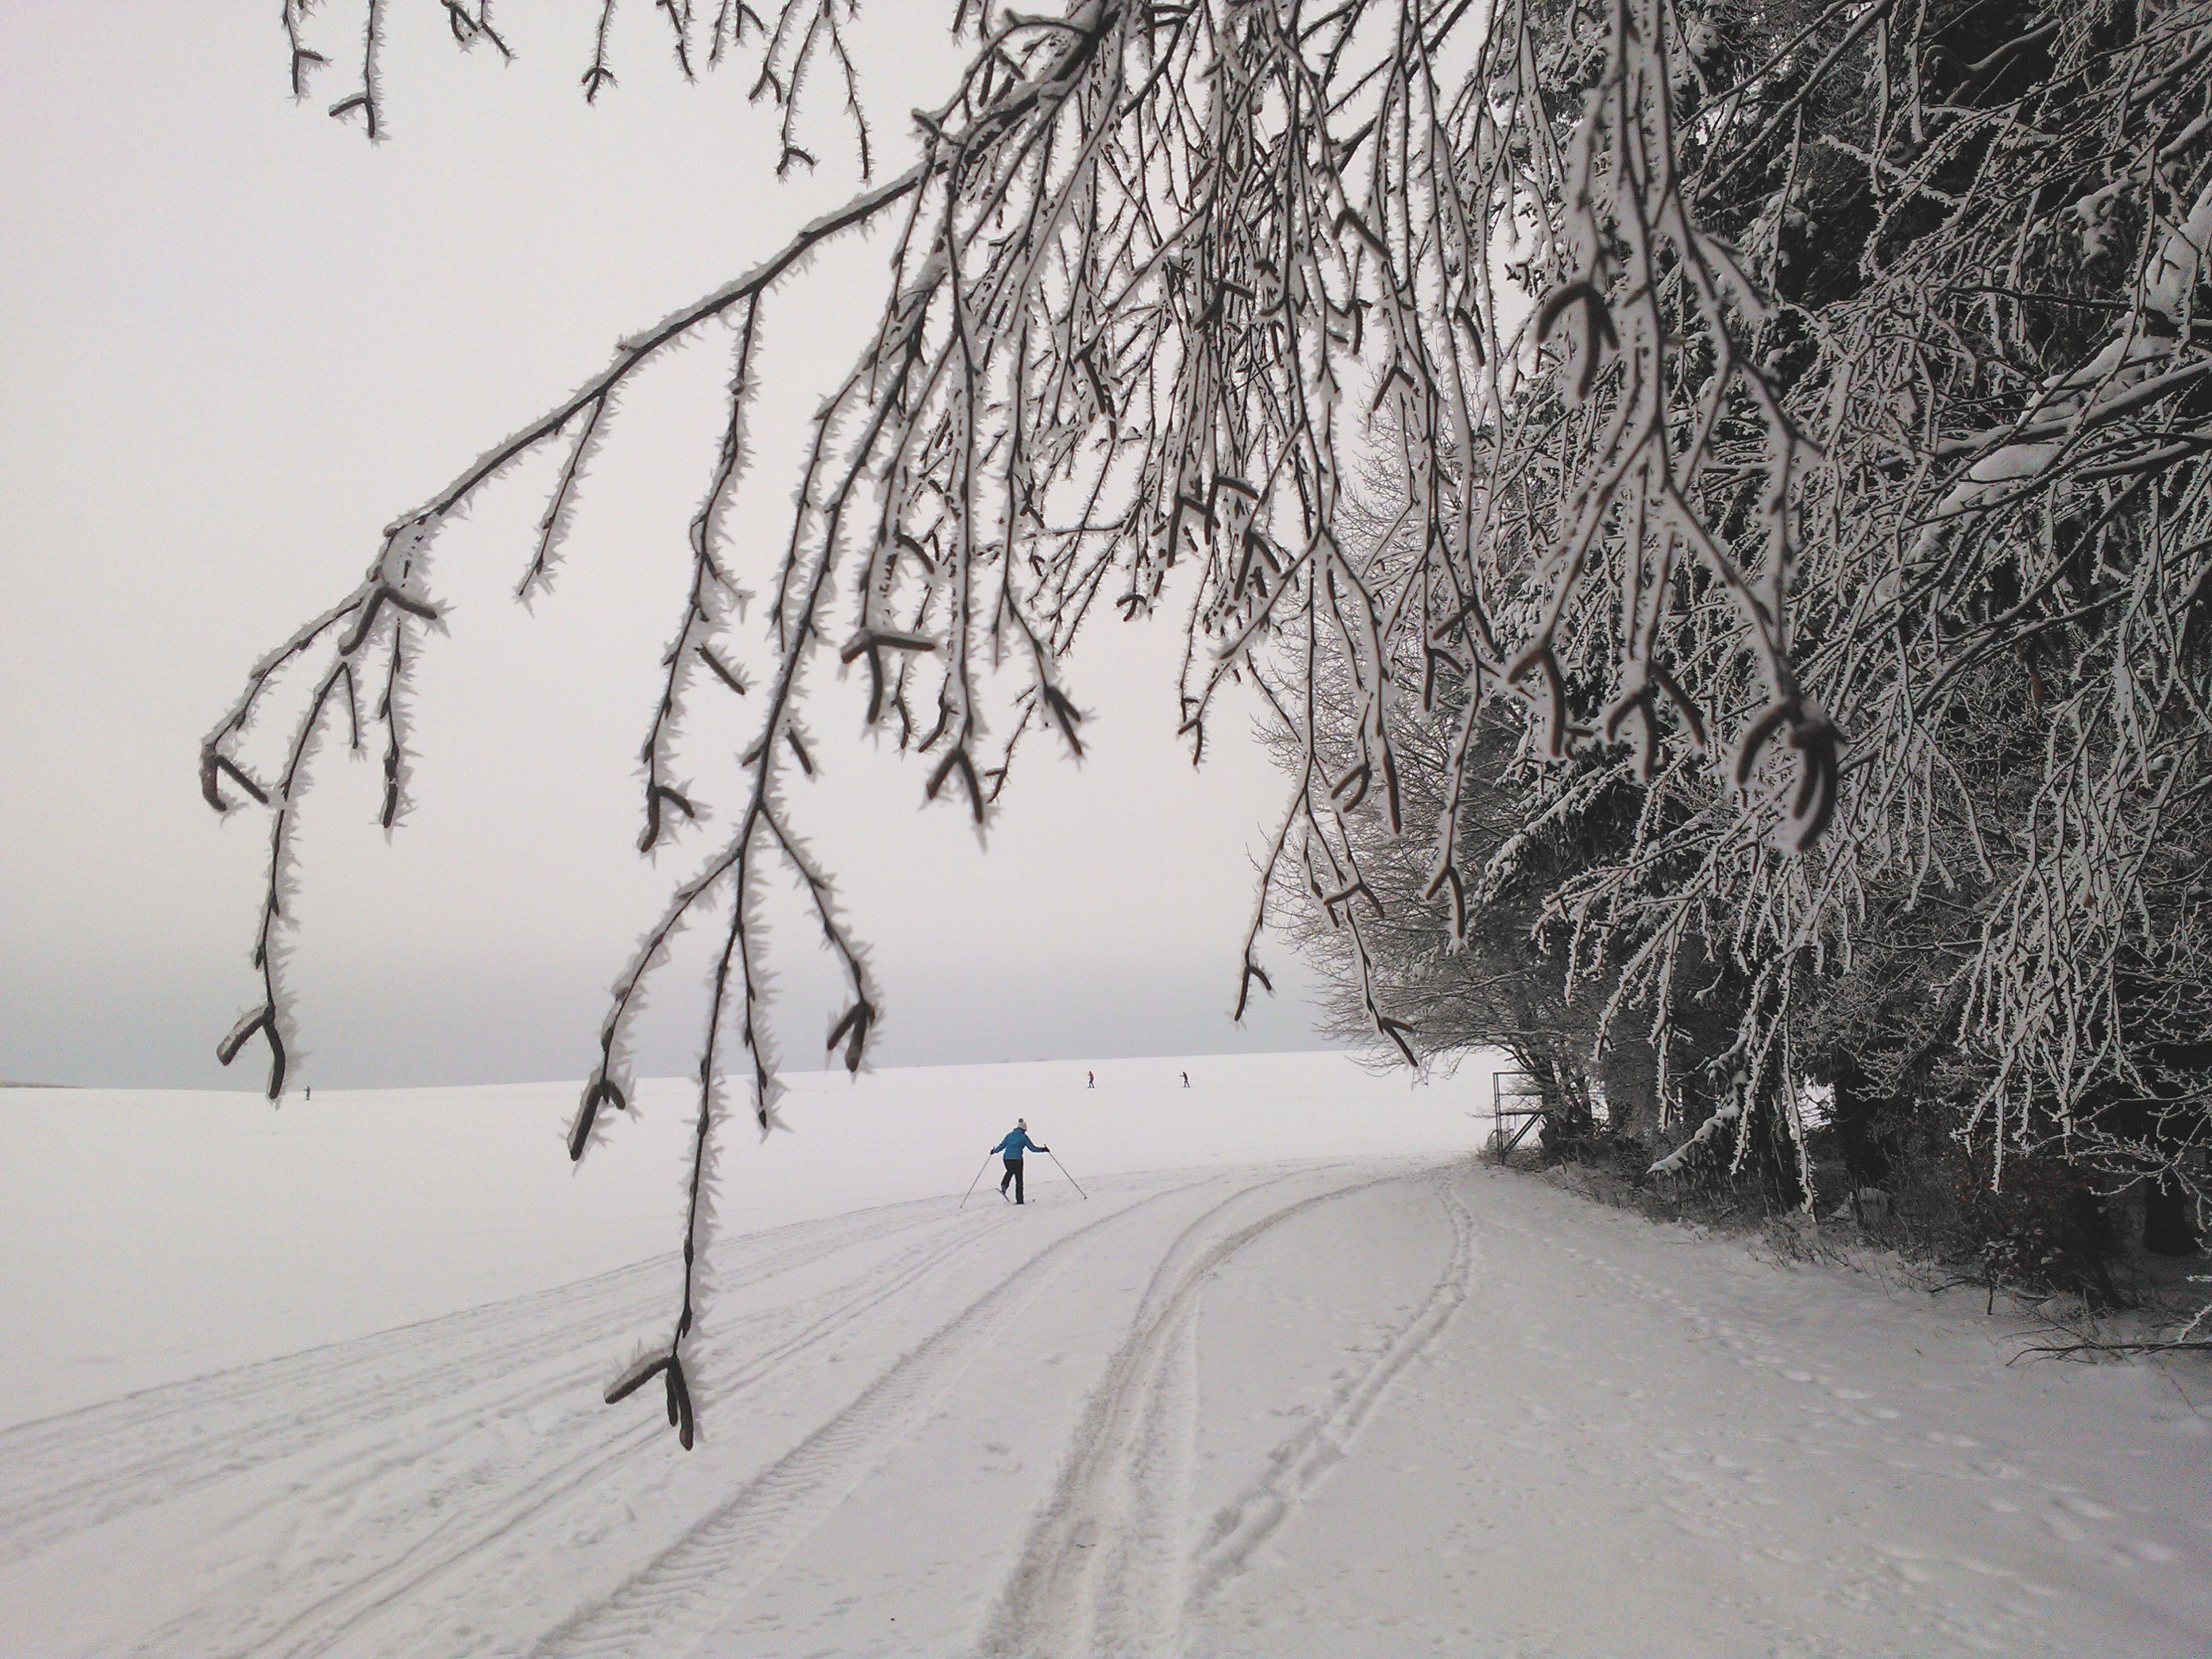
landscape, tree, branch, snow, winter, white, weather, monochrome, season, fun, blizzard, winter dream, wintry, winter forest, freezing, cross country skiing, ski trails, atmospheric phenomenon, winter storm, long skiing tracks